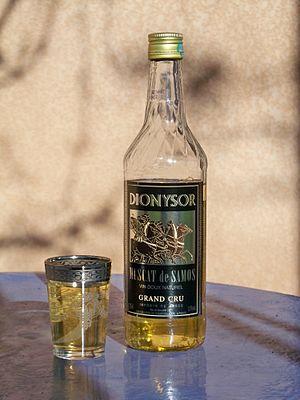
bouteille de muscat de Samos
Le vin doux naturel est un vin muté obtenu par mutage lors de la fermentation alcoolique, le moût en cours de fermentation étant additionné d'alcool éthylique pour arrêter sa fermentation afin de conserver sucre résiduel et fruité, tout en augmentant plus ou moins fortement le titre alcoométrique volumique. L'alcool du vin doux naturel provient donc de sa propre fermentation ainsi que de l'ajout pratiqué lors du mutage. On le distingue du vin de liqueur qui reçoit de l'alcool avant le début de la fermentation.
Le muscat de Samos est un vin doux naturel produit dans une île grecque de la mer Égée, proche de l'Asie Mineure. Ce vin inconnu sous l'Antiquité doit sa célébrité aux ravages du phylloxéra dans les vignobles européens producteurs de vin doux. Samos va produire un vin muscat dont le succès fut important. Il en existe quatre variétés : Samos, Samos vin doux, Samos Anthemis et Samos nectar.